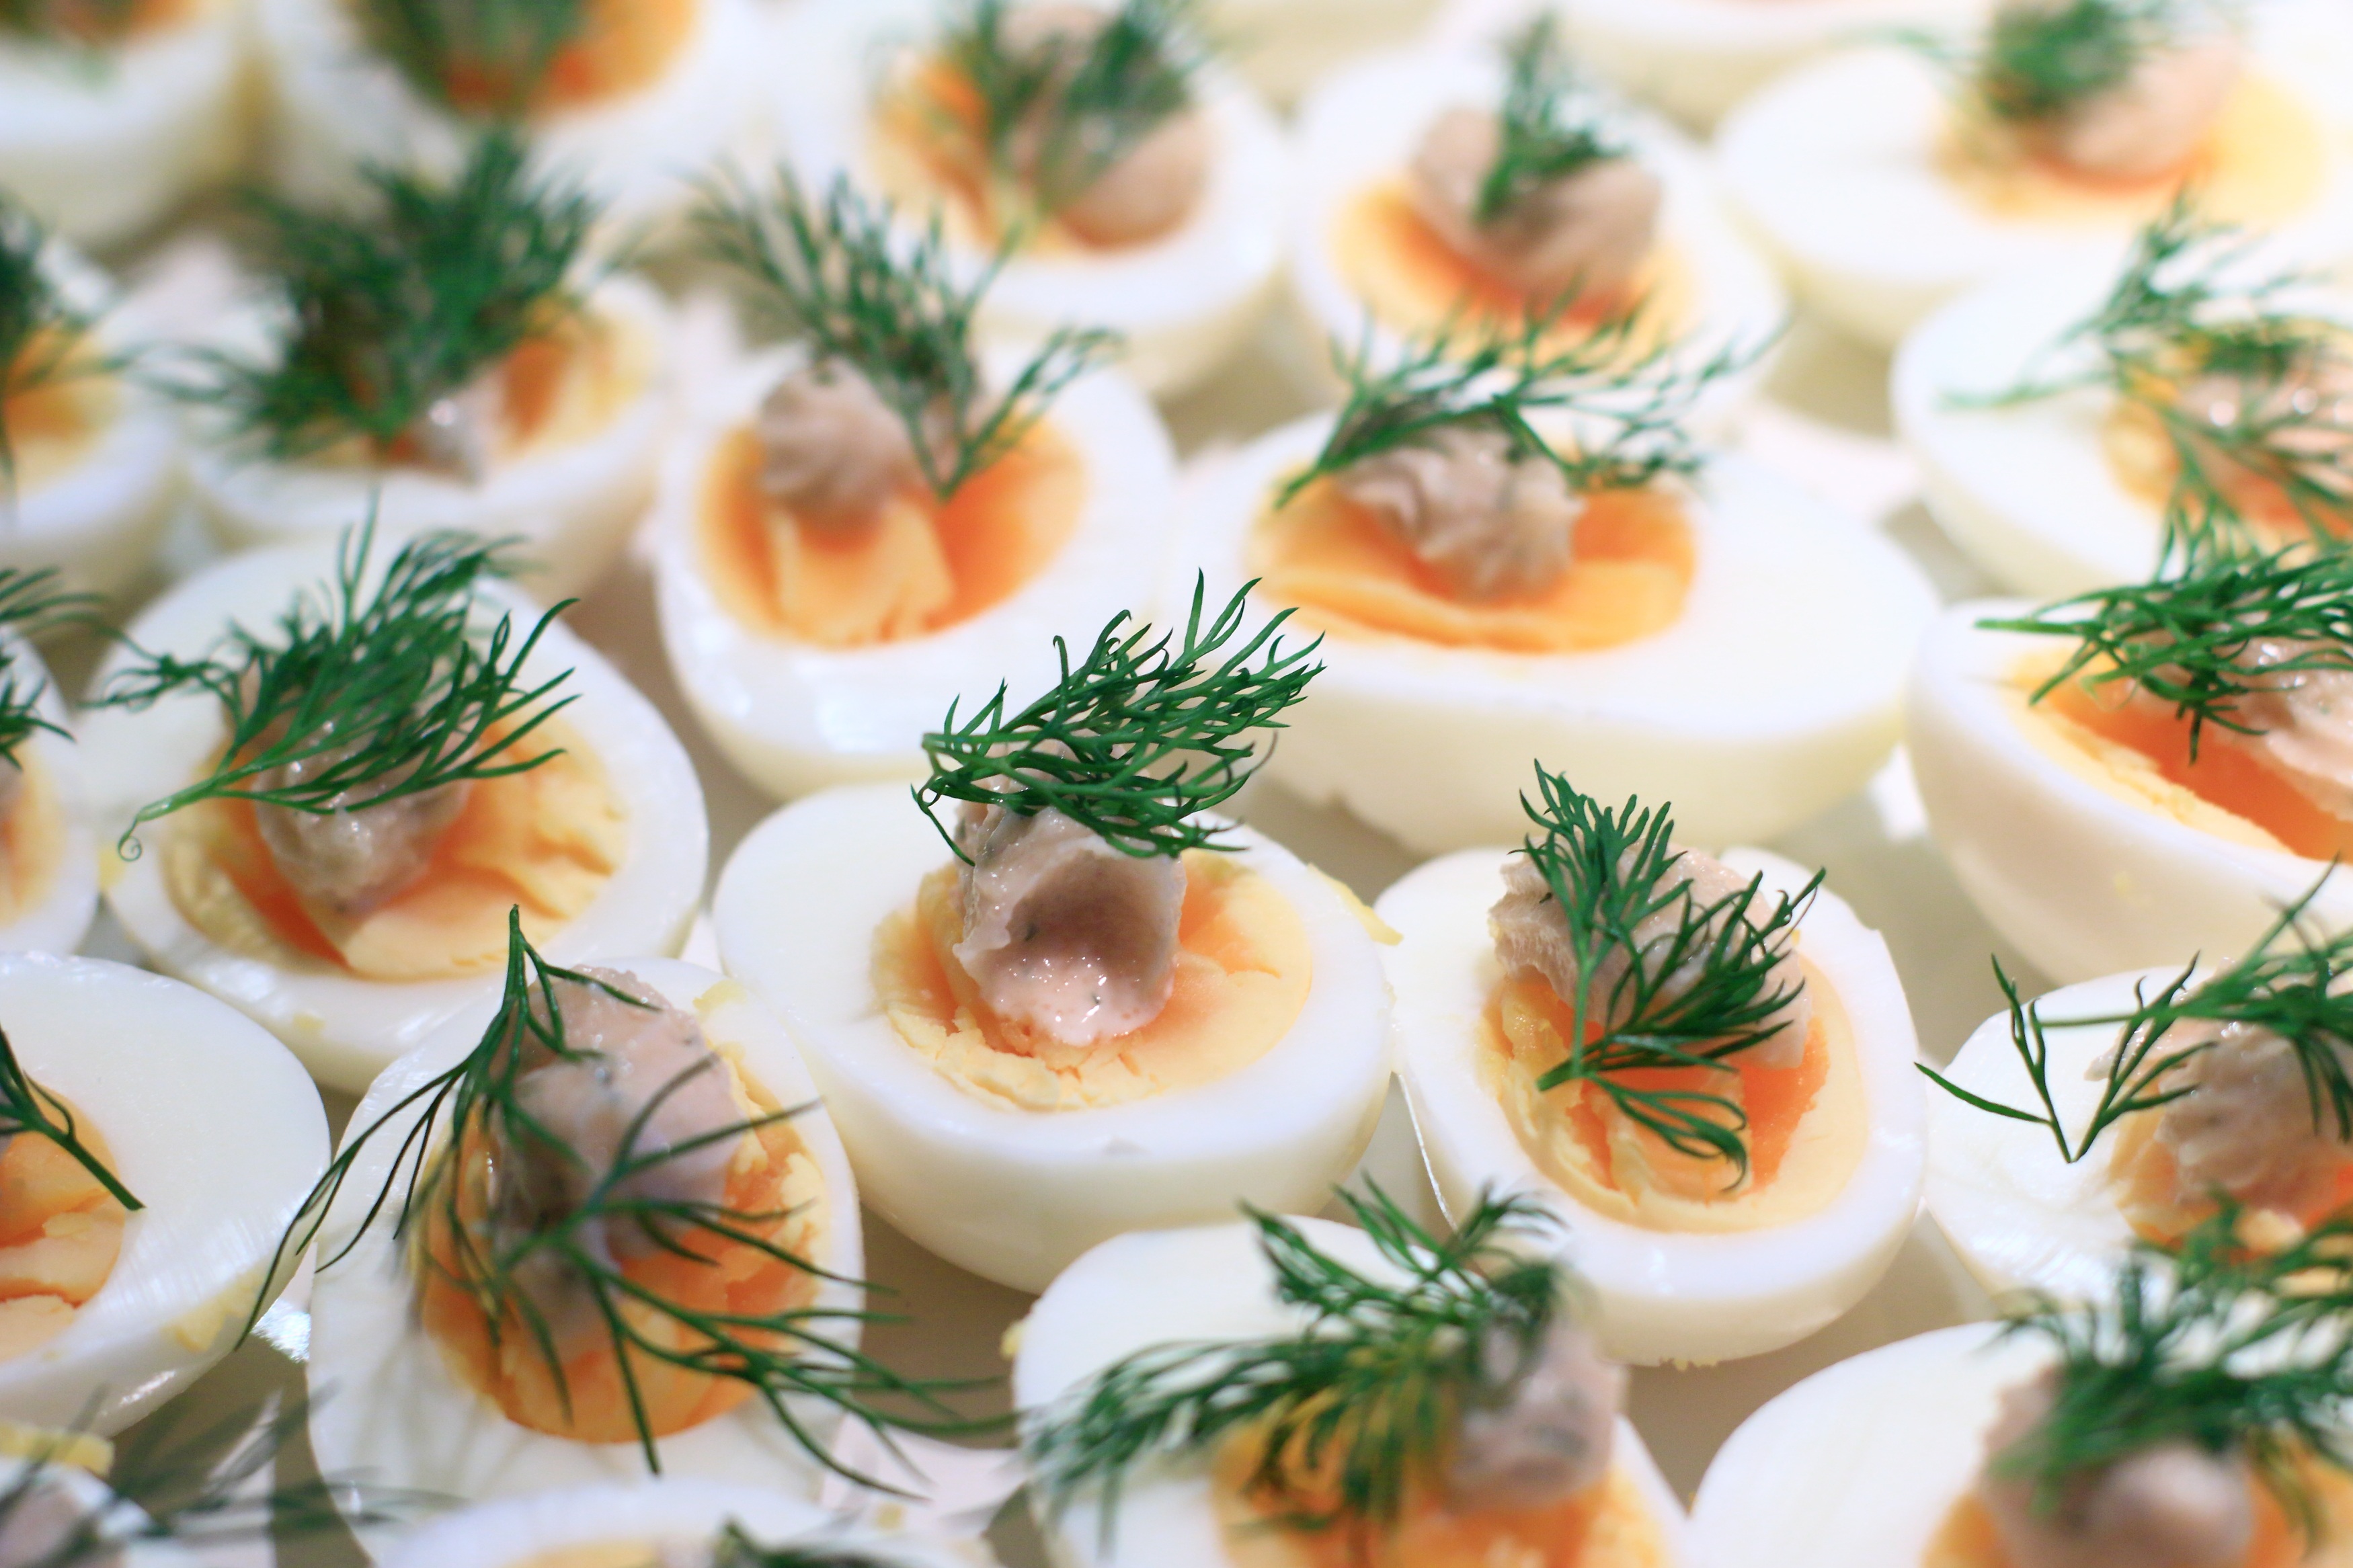
dish, meal, food, produce, vegetable, seafood, yellow, cuisine, eggs, canape, escargot, dill, halves, hors d oeuvre, smoked salmon